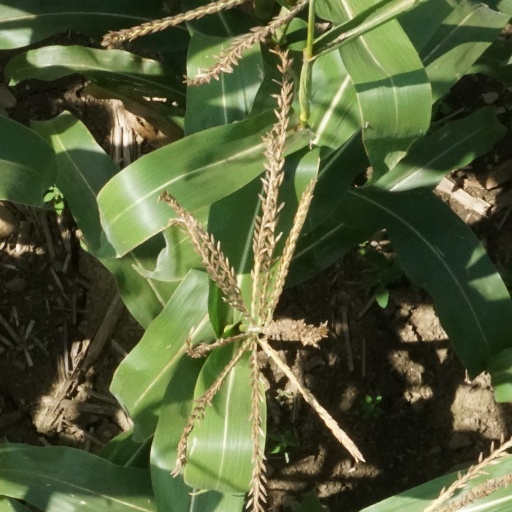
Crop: maize; corn